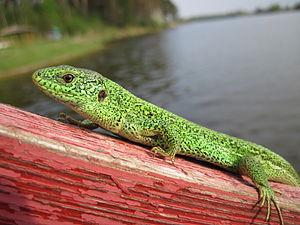
Lacerta viridis est une espèce de sauriens de la famille des Lacertidae. Il ne faut pas le confondre avec le lézard à deux bandes qui a longtemps été considéré comme une sous-espèce de Lacerta viridis mais vit plus à l'ouest de l'Europe.